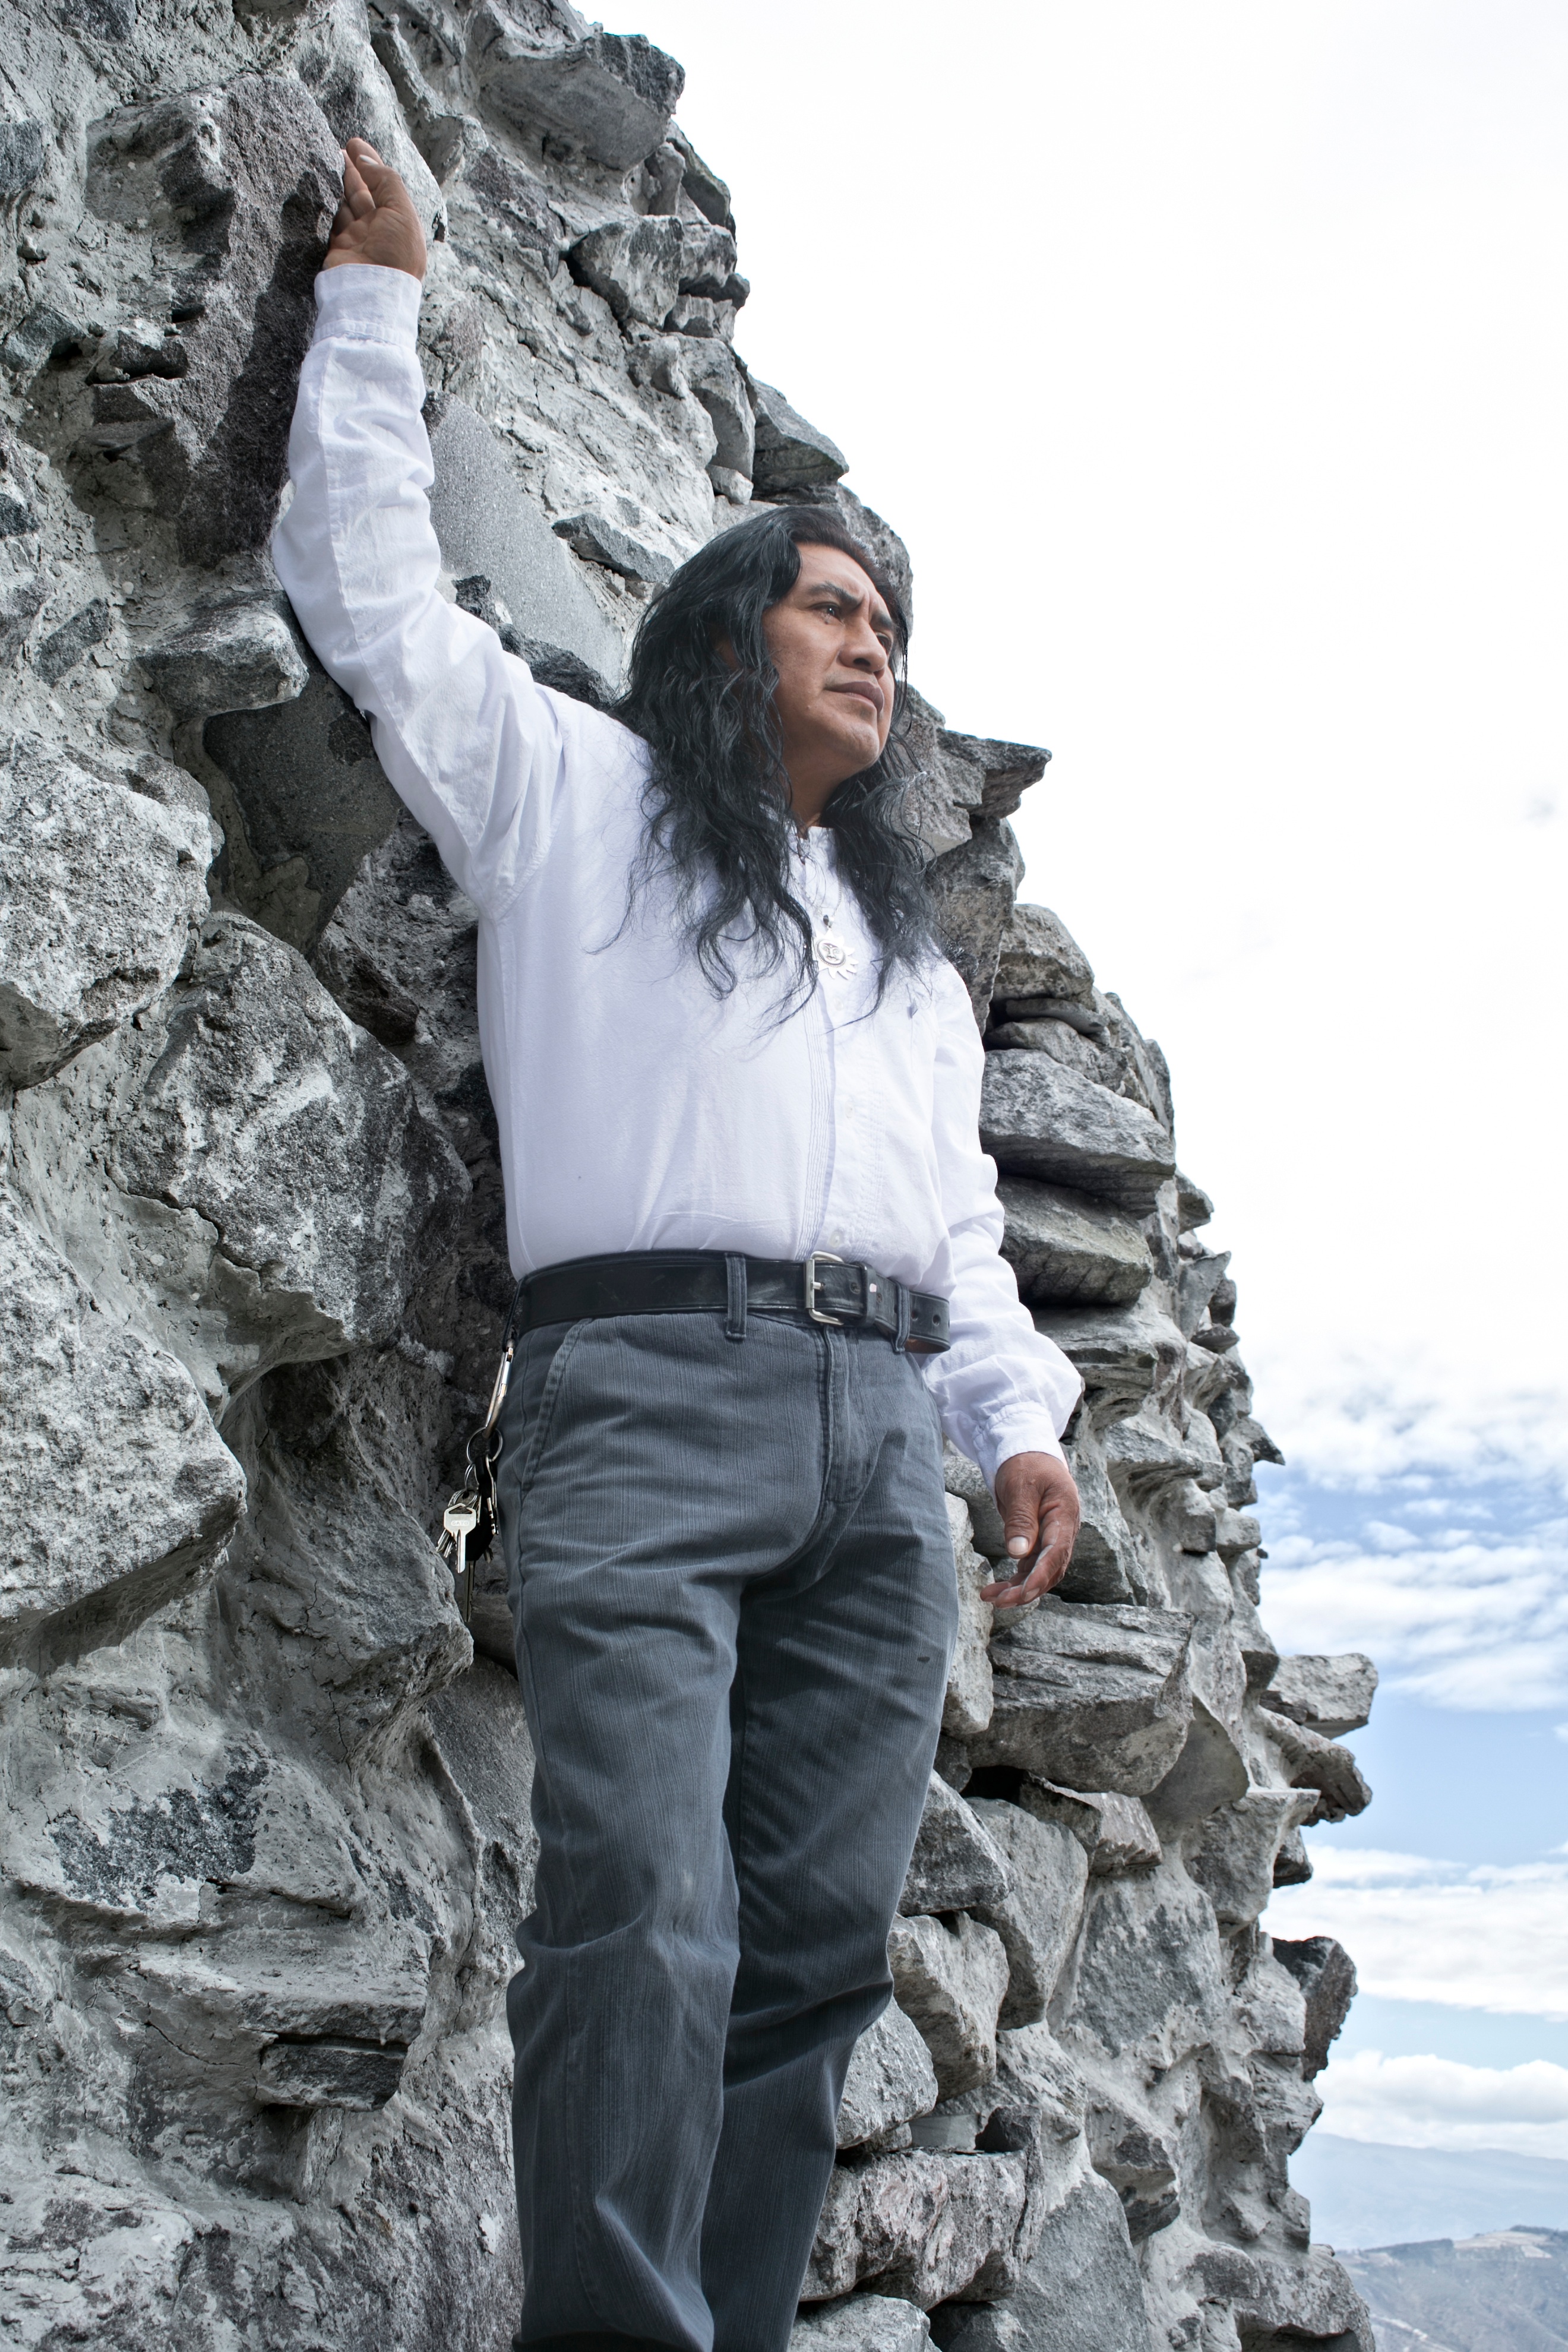
rock, walking, mountain, snow, winter, adventure, climbing, mountaineering, geology, sports